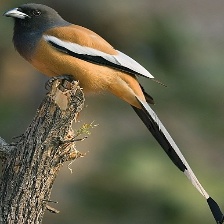
Species: RUFOUS TREPE
Scientific name: DENDROCITTA VAGABUNDA